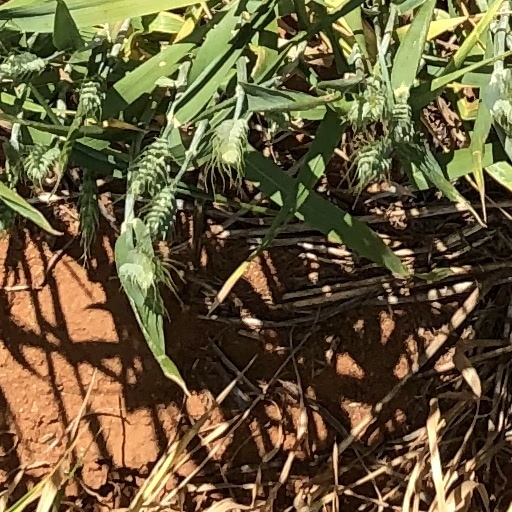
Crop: wheat